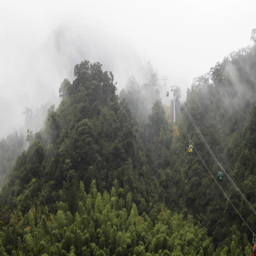
time lapse of clouds crossing over mountain in the rain